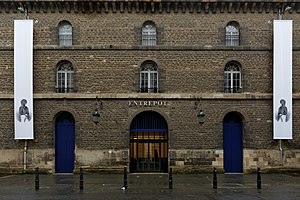
Musée d'art contemporain de Bordeaux
Musée d'art contemporain de Bordeaux
Musée d'art contemporain de Bordeaux er et museum for nutidskunst beliggende i den franske by